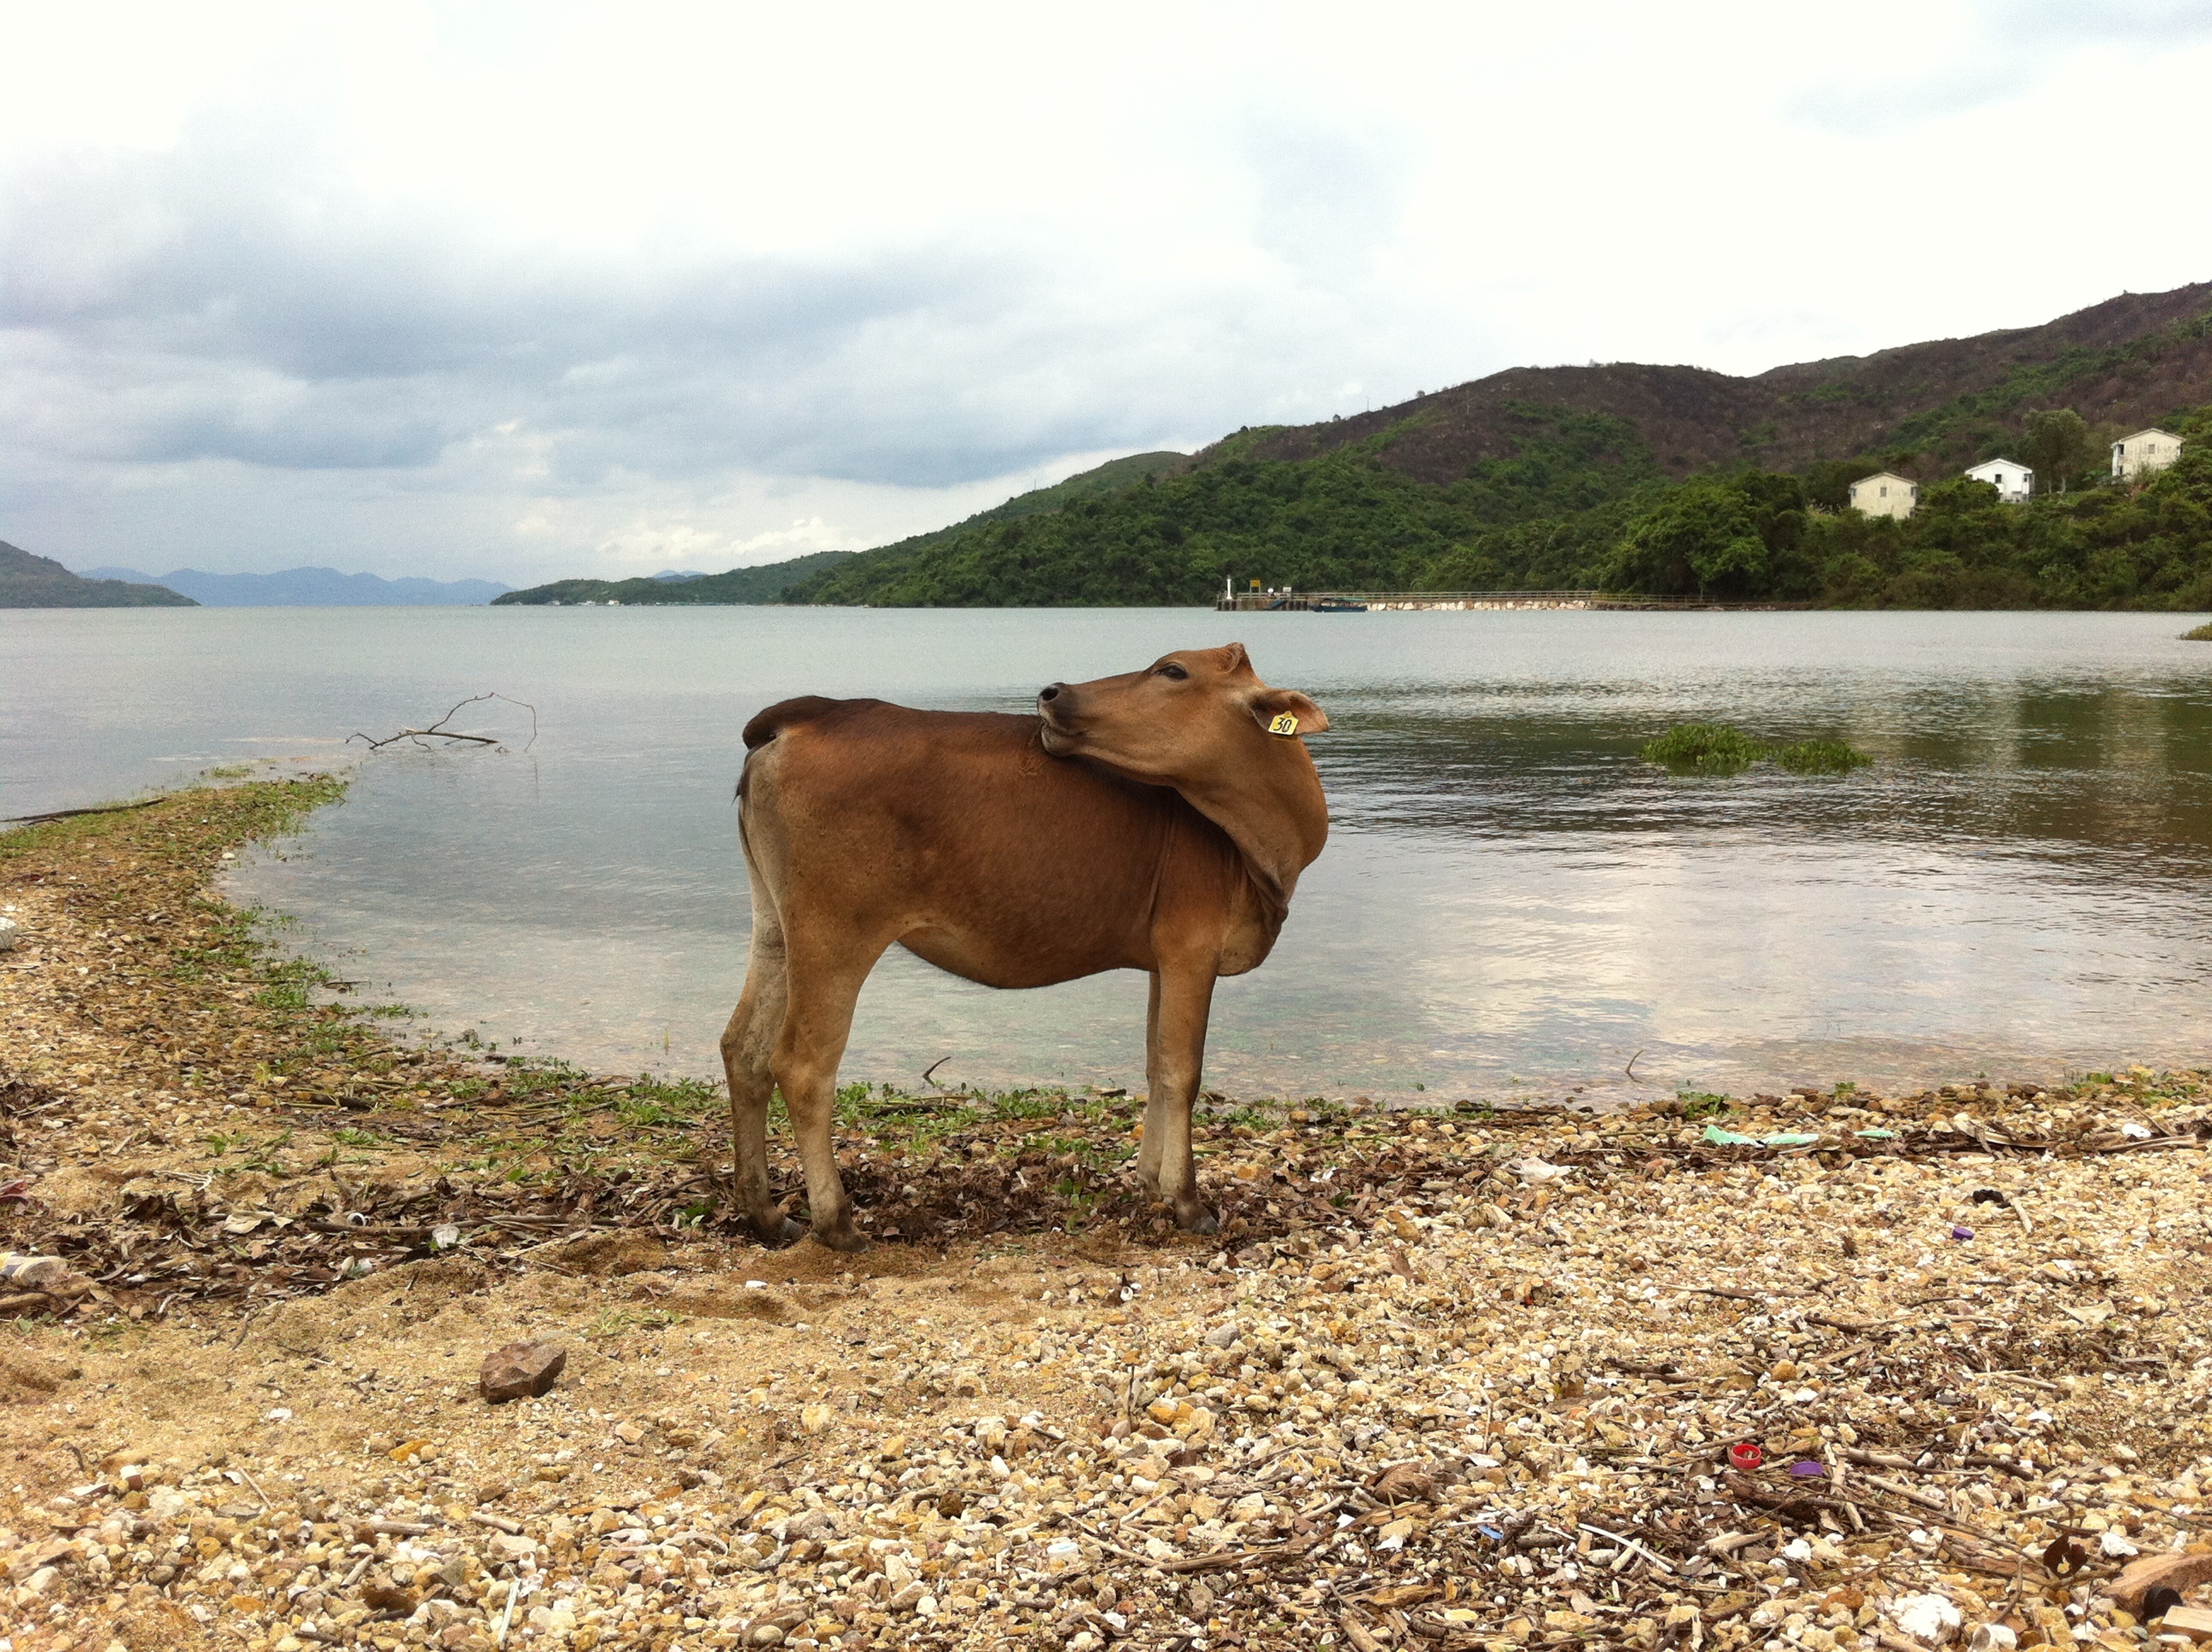
wilderness, wildlife, horse, cattle like mammal, horse like mammal